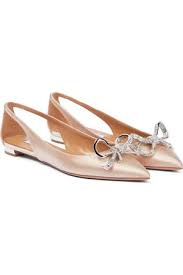
Label: Ballet Flat